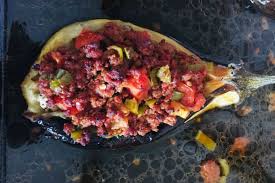
Yemek: karniyarik